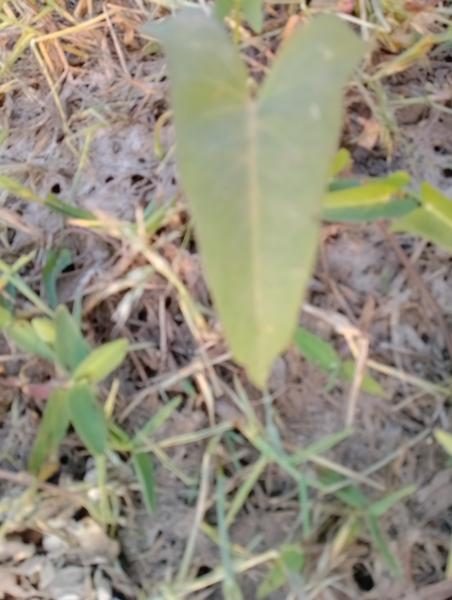
Weed species: Ipomoea aquatic